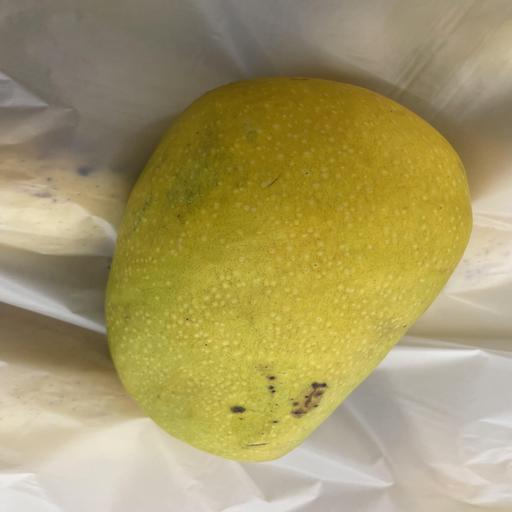
Crop type: Mango Golden Queen